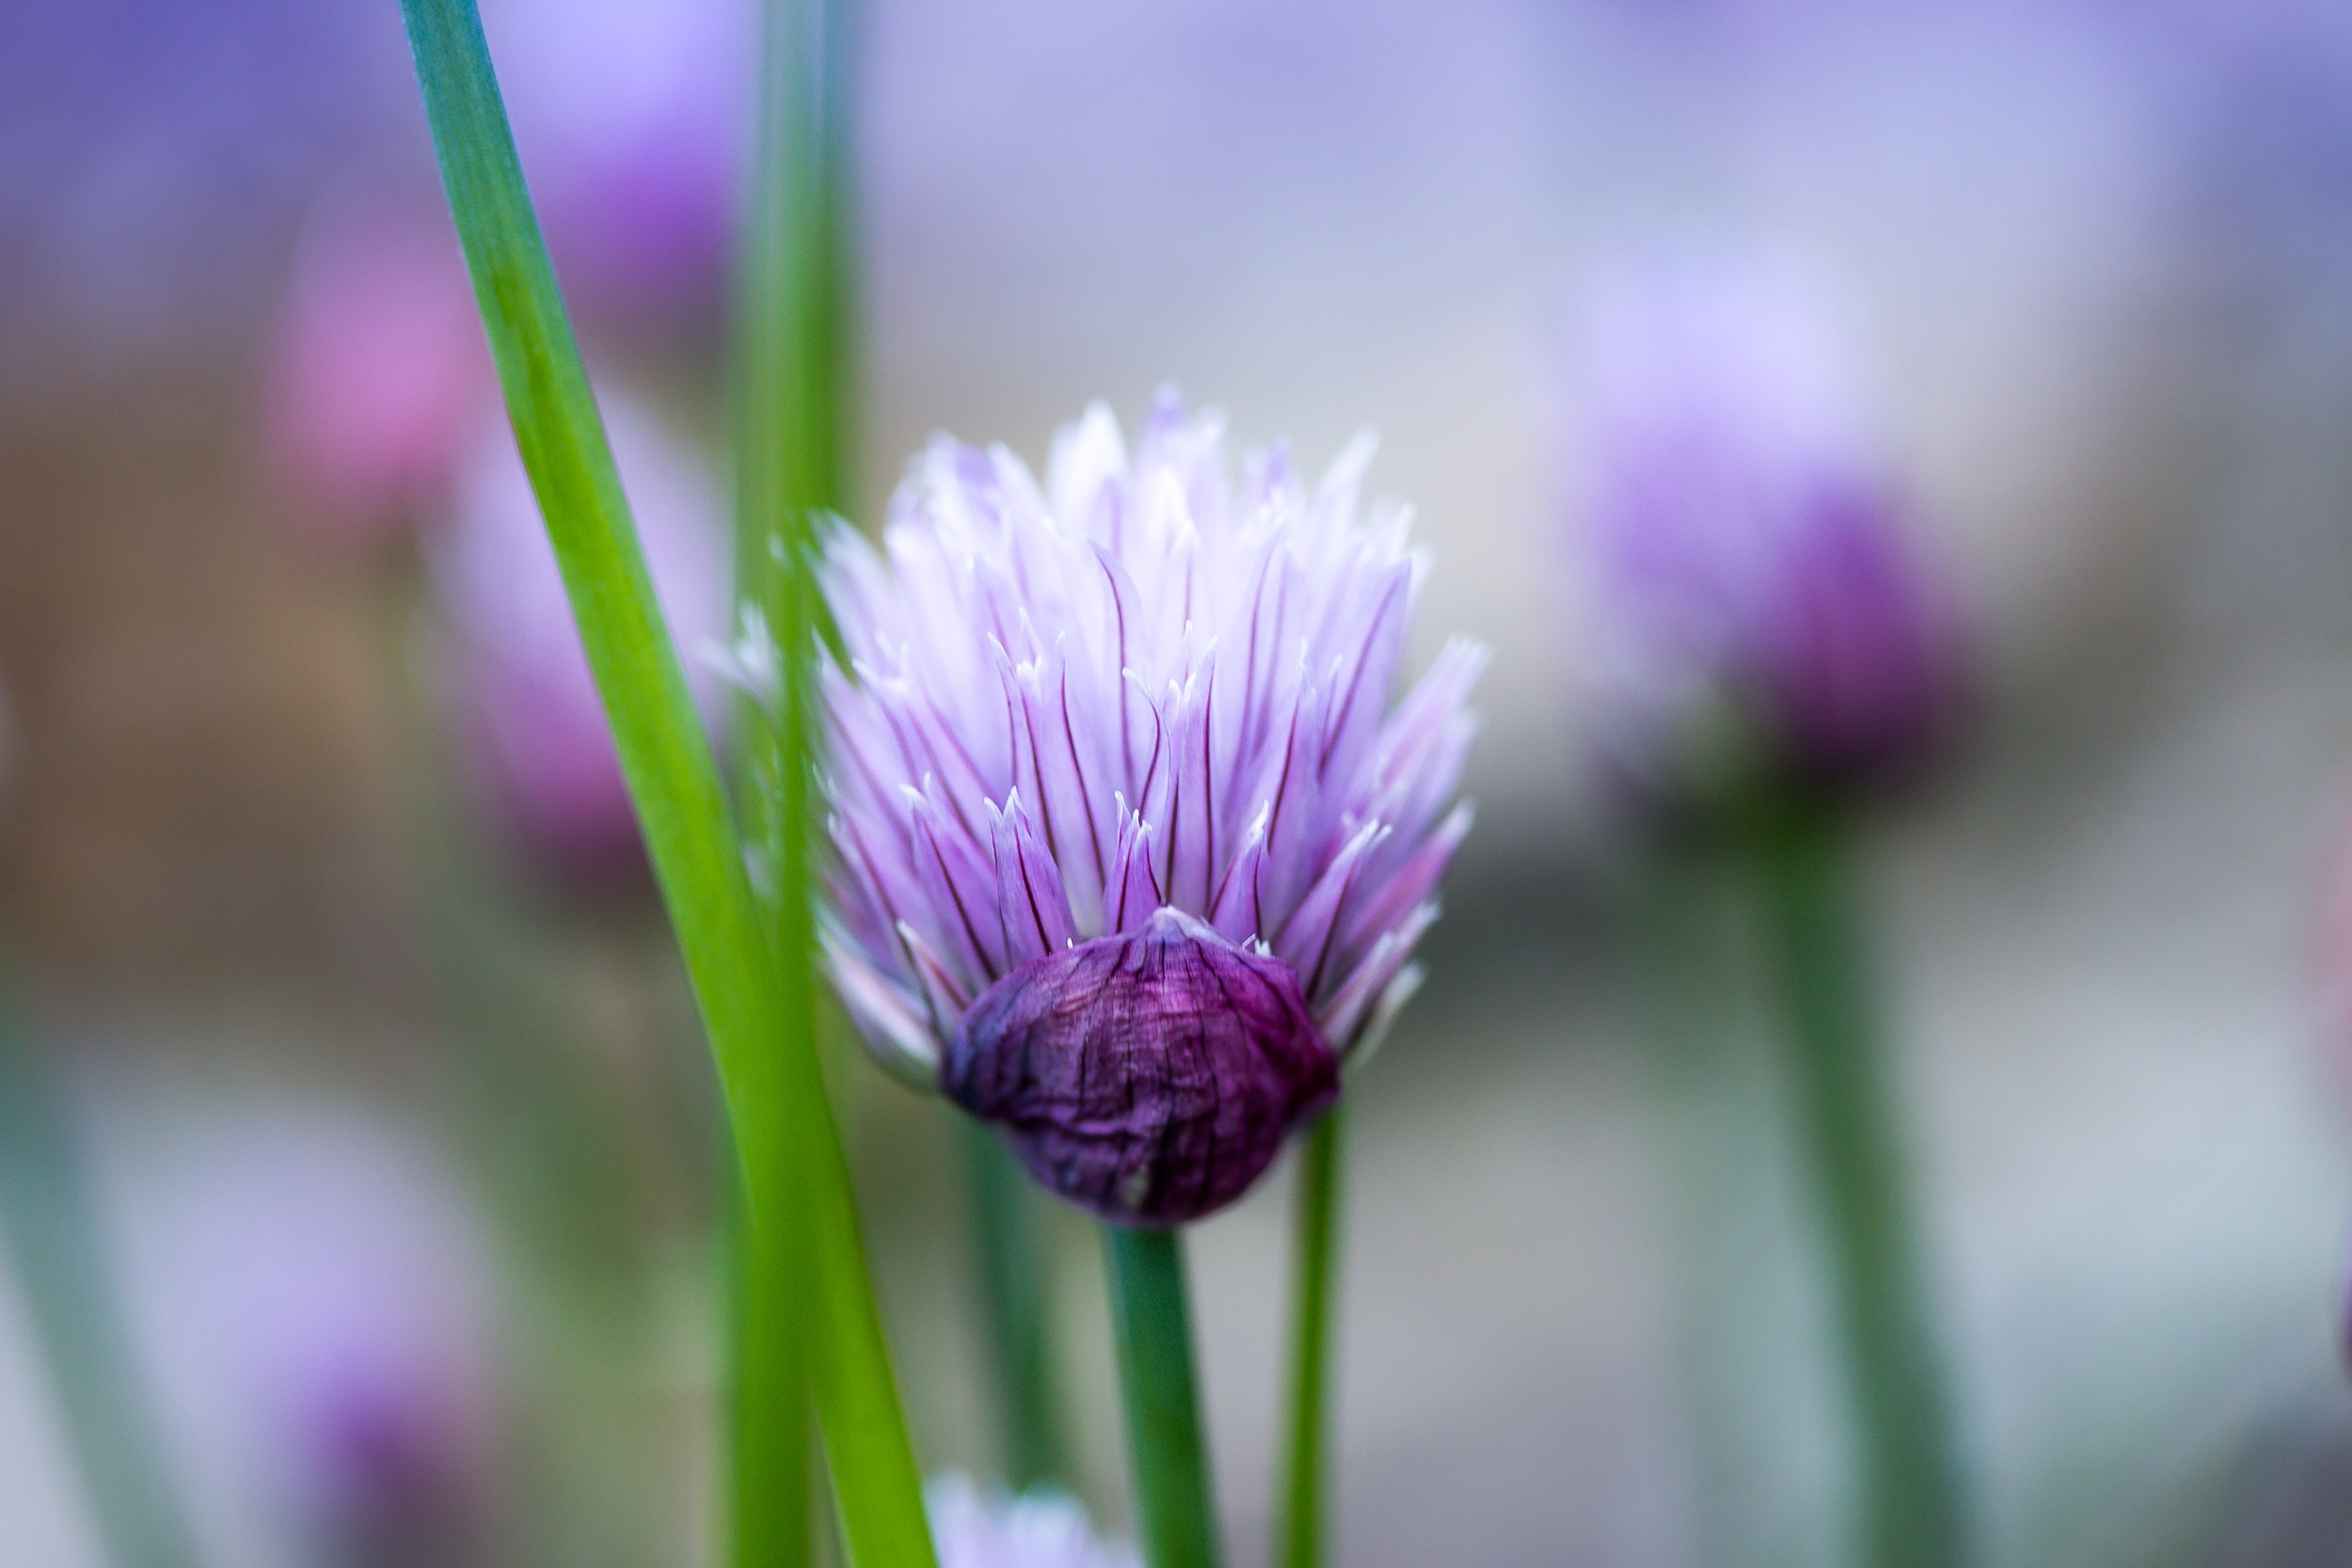
nature, blossom, plant, photography, meadow, flower, purple, petal, spring, garden, flora, lavender, wildflower, flowers, close up, crocus, chives, macro photography, flowering plant, l kv xt, plant stem, land plant